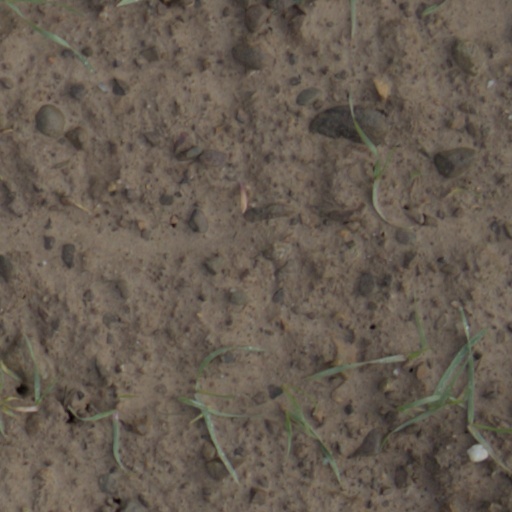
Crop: wheat